Presidency of Ernesto Geisel

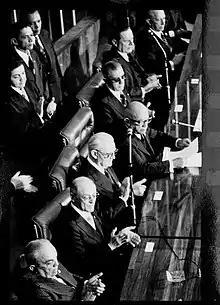
Inauguration of Geisel and his vice-president Adalberto Pereira dos Santos on 15 March 1974

Geisel assumed office after promising a "slow, gradual and secure" political opening in order to meet the demands of organized civil society without interrupting the regime. During his administration, there were fewer complaints about the death, torture and disappearance of political prisoners and confrontation with the hardline, a group opposed to the government's directives. Institutional Act Number Five was used to decree federal intervention in Rio Branco in 1975 after the MDB councillors refused to ratify the mayoral nominee and to remove some parliamentarians from office. AI-5 was progressively replaced by "constitutional safeguards".